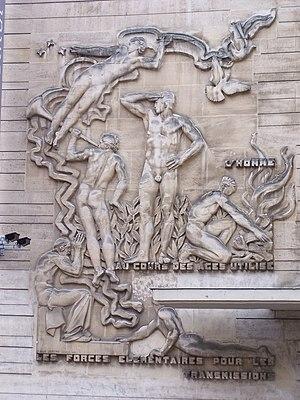
Bas-relief daté de 1962 et dû au sculpteur Félix Joffre (1903-1989) et à l’architecte Marcel Chappey (1896-1983), sur la façade principale de la Grande École Télécom ParisTech (anciennement école nationale supérieure des télécommunications), au numéro 46 de la rue Barrault, à Paris, en France. Il comporte l’inscription suivante
Télécom Paris, anciennement Télécom ParisTech, École nationale supérieure des télécommunications et École supérieure de télégraphie, est l'une des 205 écoles d'ingénieurs françaises accréditées au 1ᵉʳ septembre 2019 à délivrer un diplôme d'ingénieur.
Marcel Charles Séraphin Louis Chappey, né le 13 juillet 1896 à Paris, où il est mort le 28 janvier 1983, est un architecte français.